Isthmic organizer

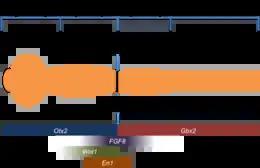
The major transcription factors and signaling molecules involved in the formation and maintenance of the isthmic organizer

The usual combined expression pattern of all involved signaling molecules is necessary for the formation and maintenance of the MHB as well as the development of the midbrain and cerebellum. The following three signaling molecules act in an interconnected network to set up and maintain the MHB. Loss of any one of them leads to not only decreased expression of the other two but will also lead to partial or complete loss of the midbrain and hindbrain.